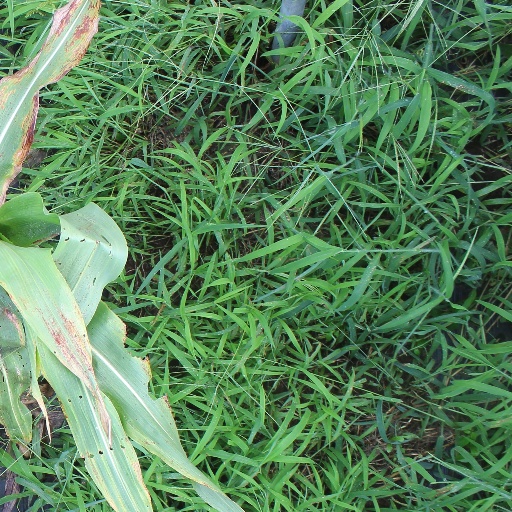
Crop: sorghum